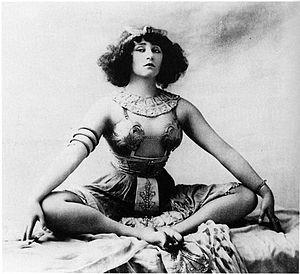
Sidonie-Gabrielle Colette, dite Colette, née le 28 janvier 1873 à Saint-Sauveur-en-Puisaye et morte le 3 août 1954 à Paris, est une femme de lettres française, également mime, comédienne, actrice et journaliste. Elle est l'une des plus célèbres romancières, aussi bien en France qu'à l'étranger, de la littérature française. Deuxième femme élue membre de l'académie Goncourt, dont elle est présidente entre 1949 et 1954, elle est nommée pour le prix Nobel de littérature 1948. Elle est la deuxième femme en France à recevoir des funérailles nationales.
La maison de Colette à Besançon est une demeure de campagne de style Directoire du XIXᵉ siècle, sur un parc arboré de 3,5 hectares, de Besançon dans le Doubs en Bourgogne-Franche-Comté. La romancière Colette y vécut 5 ans de 1900 à 1905. Ces lieux de mémoire littéraires lui inspire une partie de son oeuvre littéraire à succès. La maison-musée est partiellement ouverte pour des visites ponctuelles exceptionnelles depuis 2019.